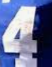
Number: 4